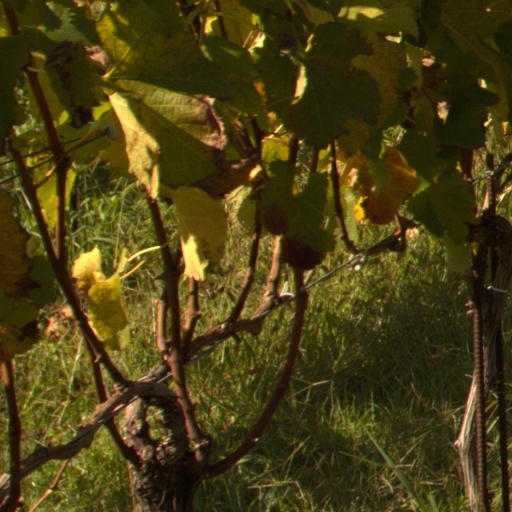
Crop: grape